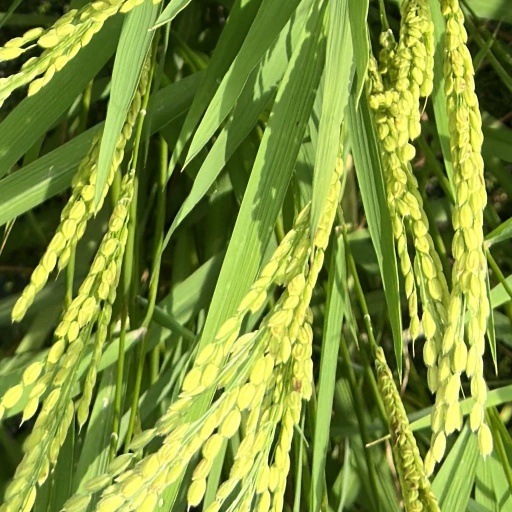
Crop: rice